Motufoua Secondary School

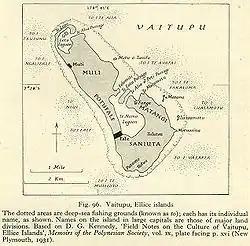
Motufoua Secondary School is located in Saniuta

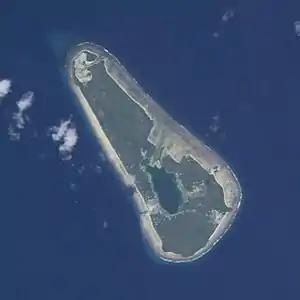
Vaitupu Island

Motufoua Secondary School is operated by the government of Tuvalu, while retaining a connection with the Church of Tuvalu through the use of the Motufoua School Church and with a chaplain as a member of the school staff. The students attend services at the Motufoua School Church.